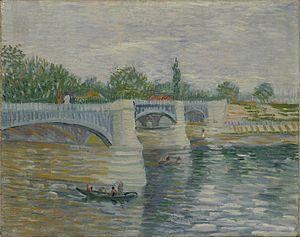
L’île de la Jatte, autrefois appelée île de la Grande Jatte, est une île sur la Seine située dans le département des Hauts-de-Seine et partagée entre les communes de Neuilly-sur-Seine et Levallois-Perret, à 2 km de Paris.